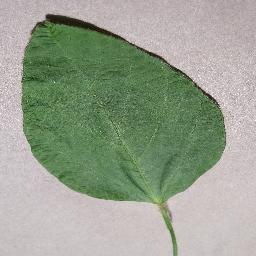
Label: Soybean___healthy